Risa Ozaki

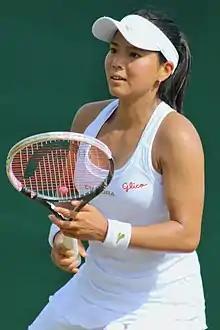
Ozaki at the 2017 Wimbledon Championships

In her career, Ozaki won seven singles titles on the ITF Women's Circuit. On 24 April 2017, she reached her best singles ranking of world No. 70. On 6 March 2017, she peaked at No. 246 in the WTA doubles rankings.